Marsa Power Station

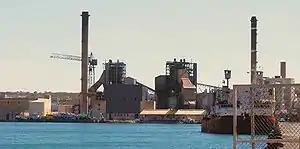
Marsa Power Station in 2009

The Marsa Power Station was a power generation plan in urban Malta, on the side of the Grand Harbour close to Marsa.